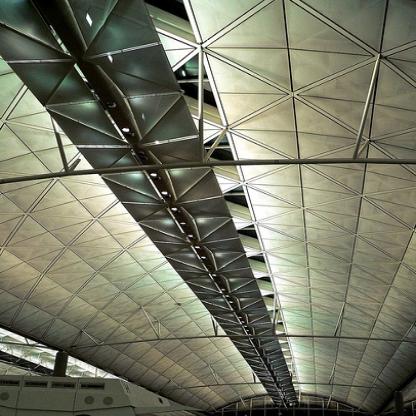
Scene: Indoor